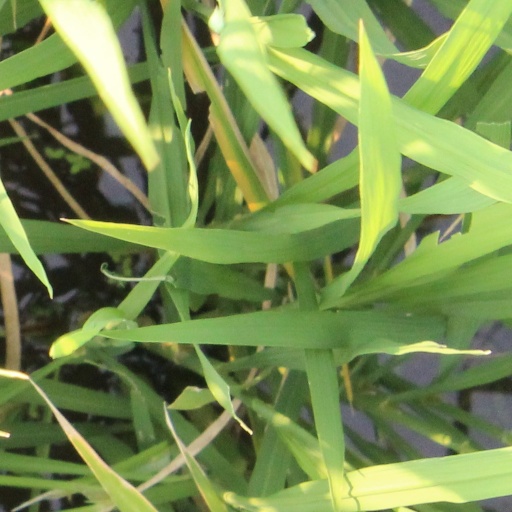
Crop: rice